Kerala Blasters FC

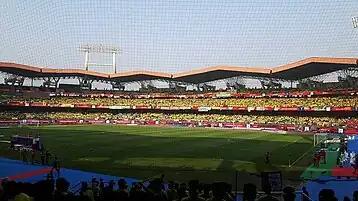
Fans at the Jawaharlal Nehru Stadium during an Indian Super League match

Kerala Blasters are known in the ISL for their fanatical supporters. Averaging over 55,000 fans a game, the Blasters had the highest average attendance in most of the seasons they have played and it fell to 37,500 in 2017 because safety regulations reduced the stadium's capacity to 41,000 as a part of 2017 FIFA U-17 World Cup where Kochi was a venue. According to former India international player Pappachen Pradeep, "In Kerala, the people support football tirelessly. It doesn't matter if the team wins or loses, they are always there in high numbers. I've played at places like Kolkata, where if the team loses two-three matches on the spin, the numbers in the stadium diminish. There is nothing like that in Kerala." However Kerala Blasters have seen reduction in the average attendance below 30,000 on two seasons. During 2018–19 season, the Blasters had an average attendance of 16,432 and it became 17,500 in 2019–20 season.